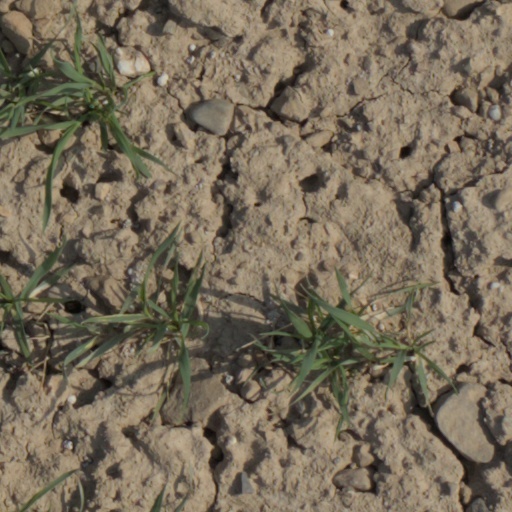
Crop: wheat